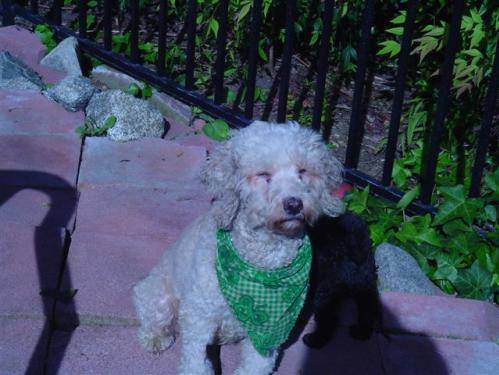
Label: dog